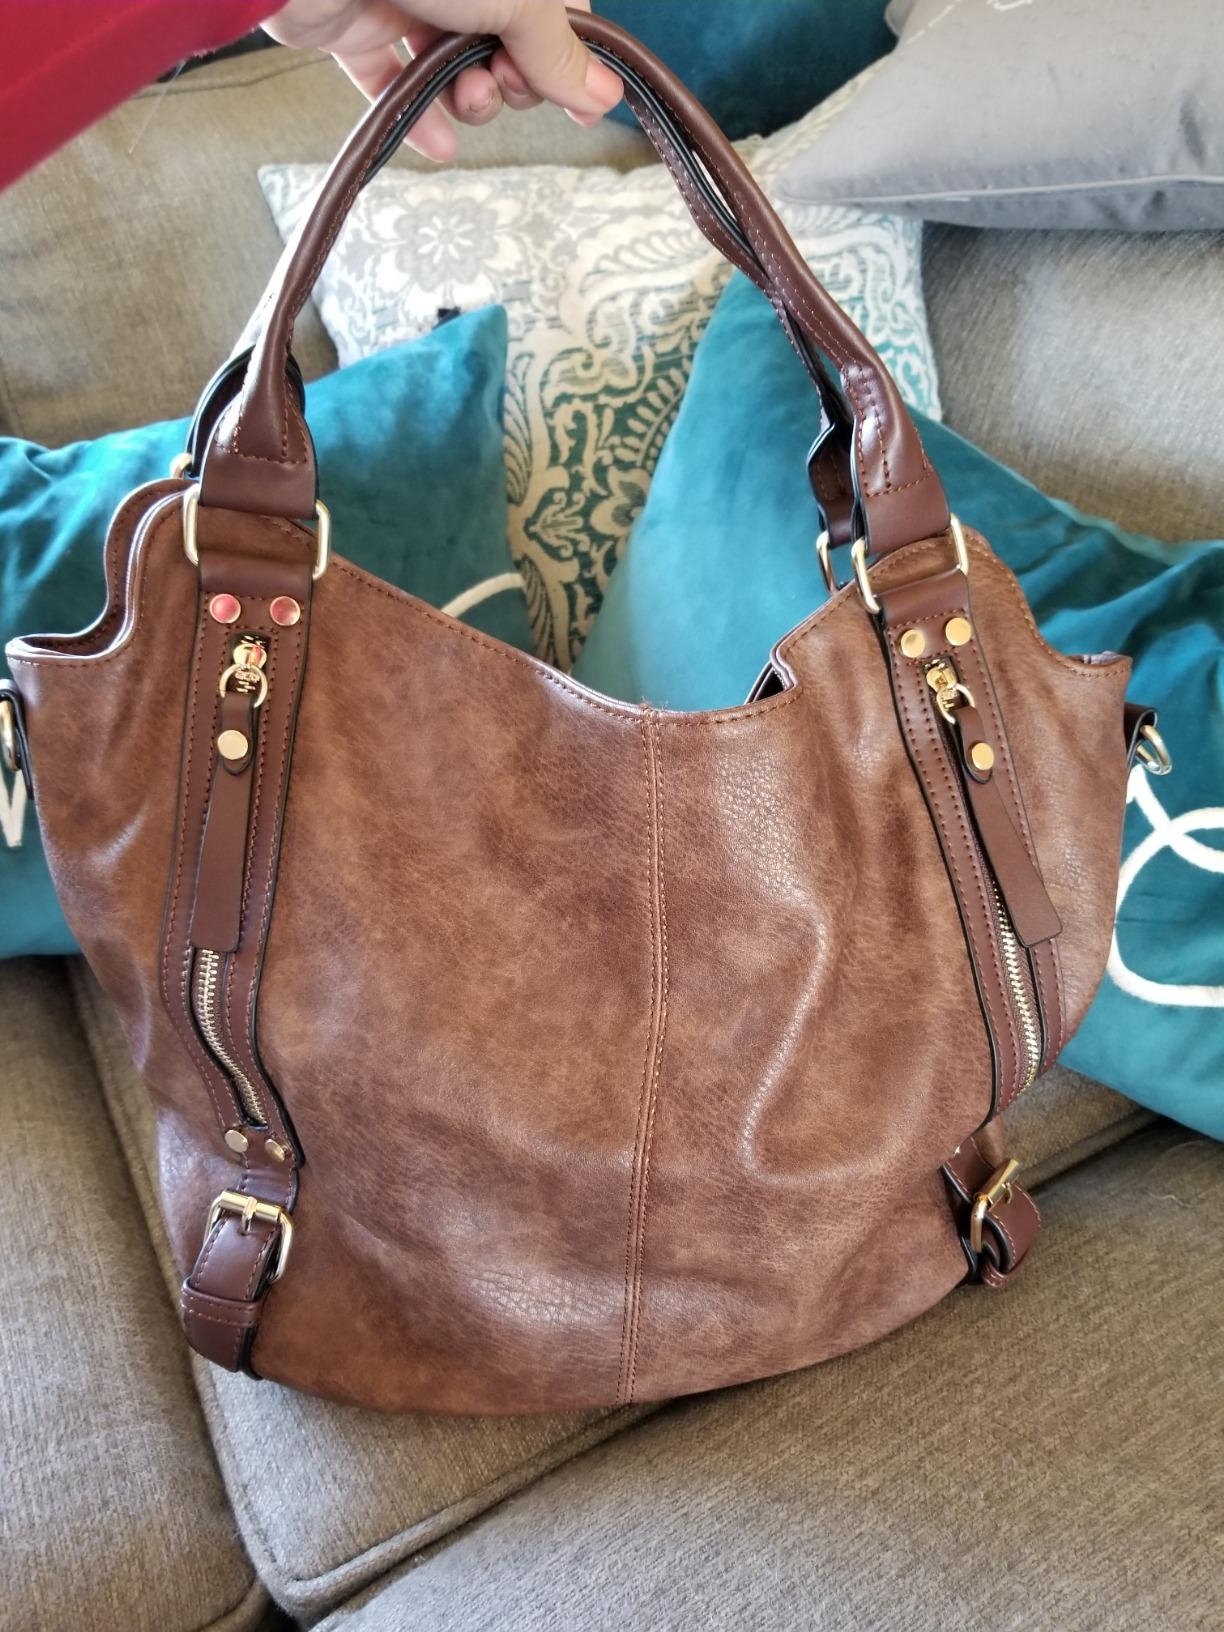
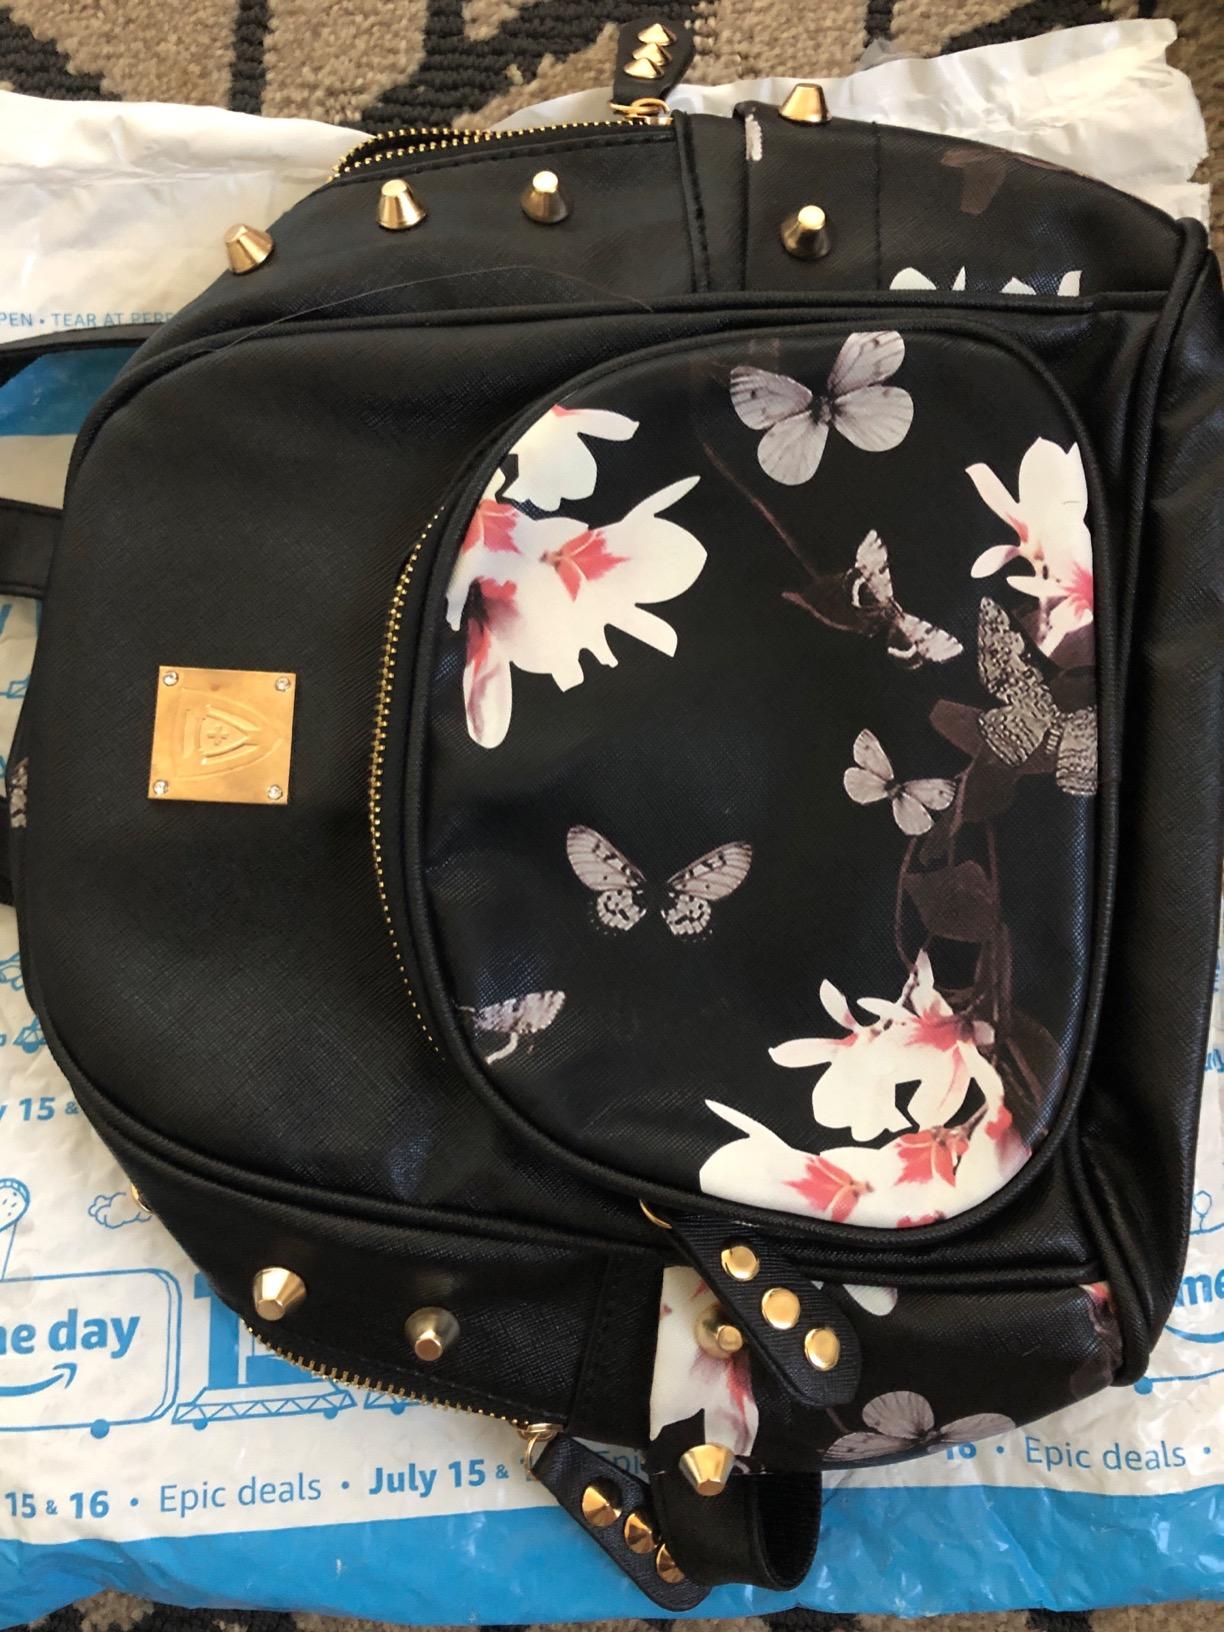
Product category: accessories_handbag
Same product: no